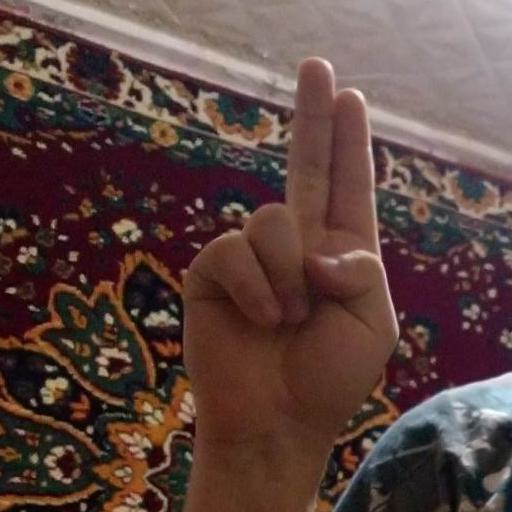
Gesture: two_up